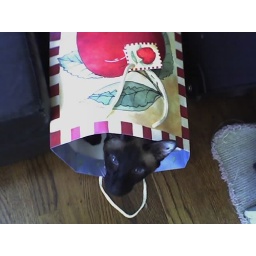
cat in a bag